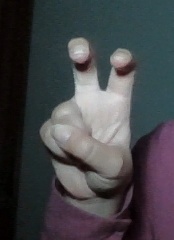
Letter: toot